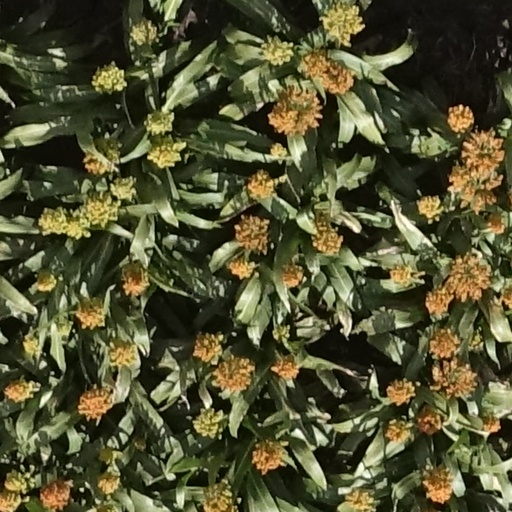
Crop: sorghum